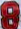
Number: 8